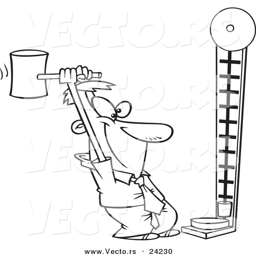
vector of a cartoon man hitting a hi striker at a carnival - coloring page outline